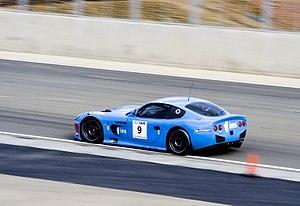
Le GT4 European Series, anciennement nommé GT4 European Cup, est un championnat organisé par Stéphane Ratel Organisation depuis 2007.